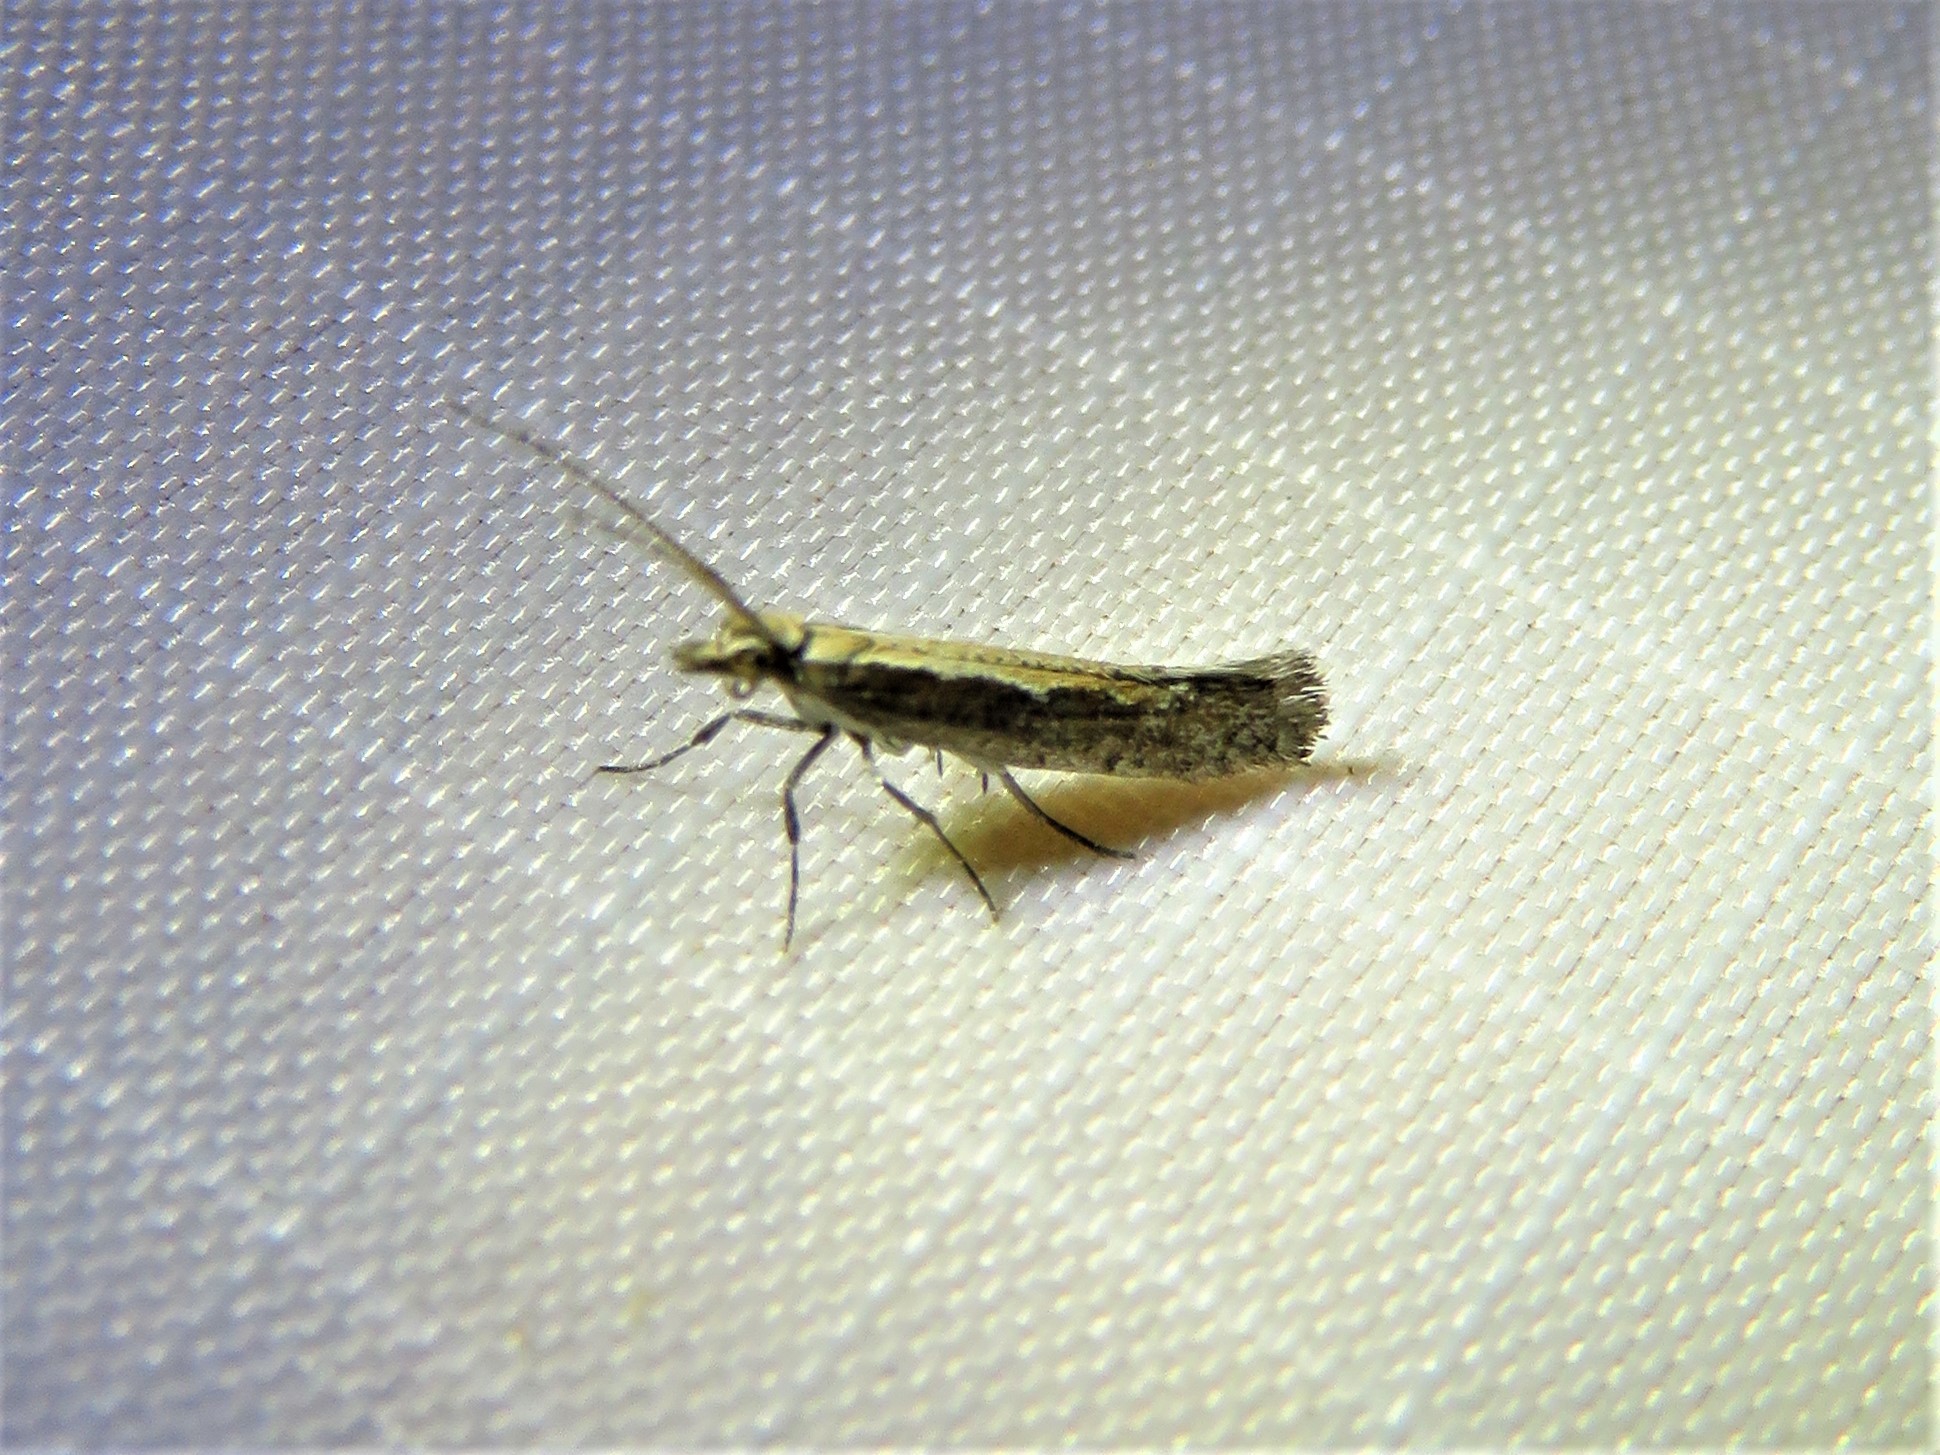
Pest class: diamondback_moth